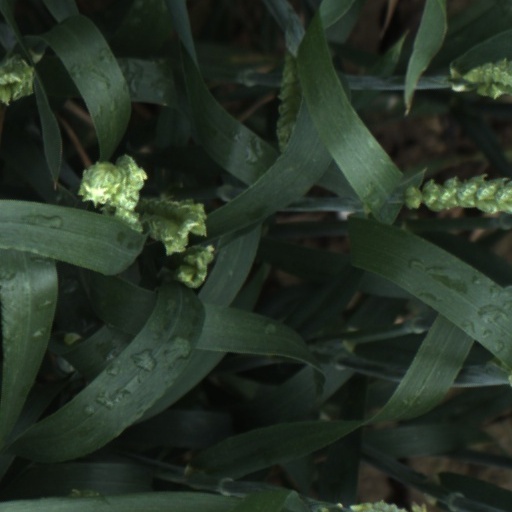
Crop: wheat